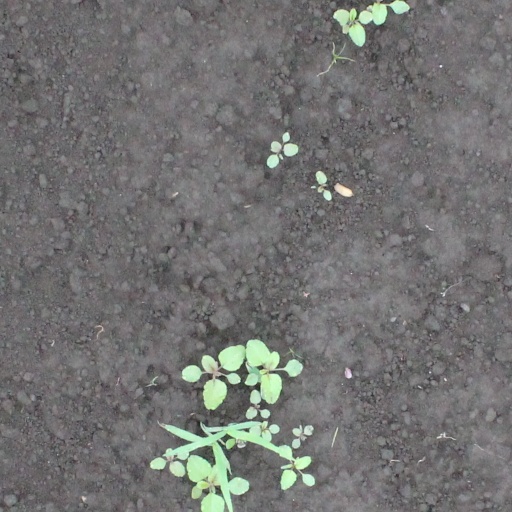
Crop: soybean